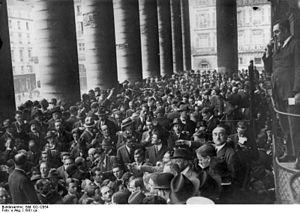
Le Bal est un court récit d'Irène Némirovsky, publié en 1929 dans la revue Les Œuvres libres sous le pseudonyme de Pierre Nerey, puis sous son vrai nom aux Éditions Grasset en 1930. Il fut redécouvert comme l'ensemble de son œuvre après avoir été plus ou moins oublié durant près d'un demi-siècle.